William Downham

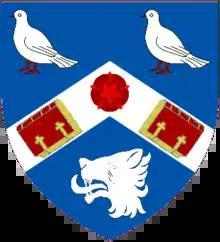
Arms: Azure on a chevron between two doves Argent beaks and legs Gules and a wolf's head erased Argent in base a rose between two books Gules clasped Or.

William Downham (c. 1511 — 1577), otherwise known as William Downman, was Bishop of Chester early in the reign of Elizabeth I, having previously served as her domestic chaplain.